Notes for My Son

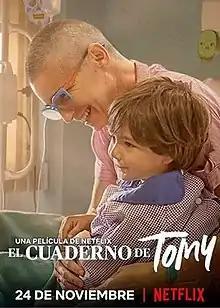
Film poster

Notes for My Son is a 2020 Argentine drama film directed by Carlos Sorin and starring Mónica Antonópulos, Paola Barrientos and Valeria Bertuccelli. Bertuccelli plays the terminal cancer mother who keeps a notebook of advice for her young son.